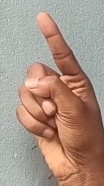
ASL sign: Z